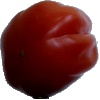
Label: tomato_heart